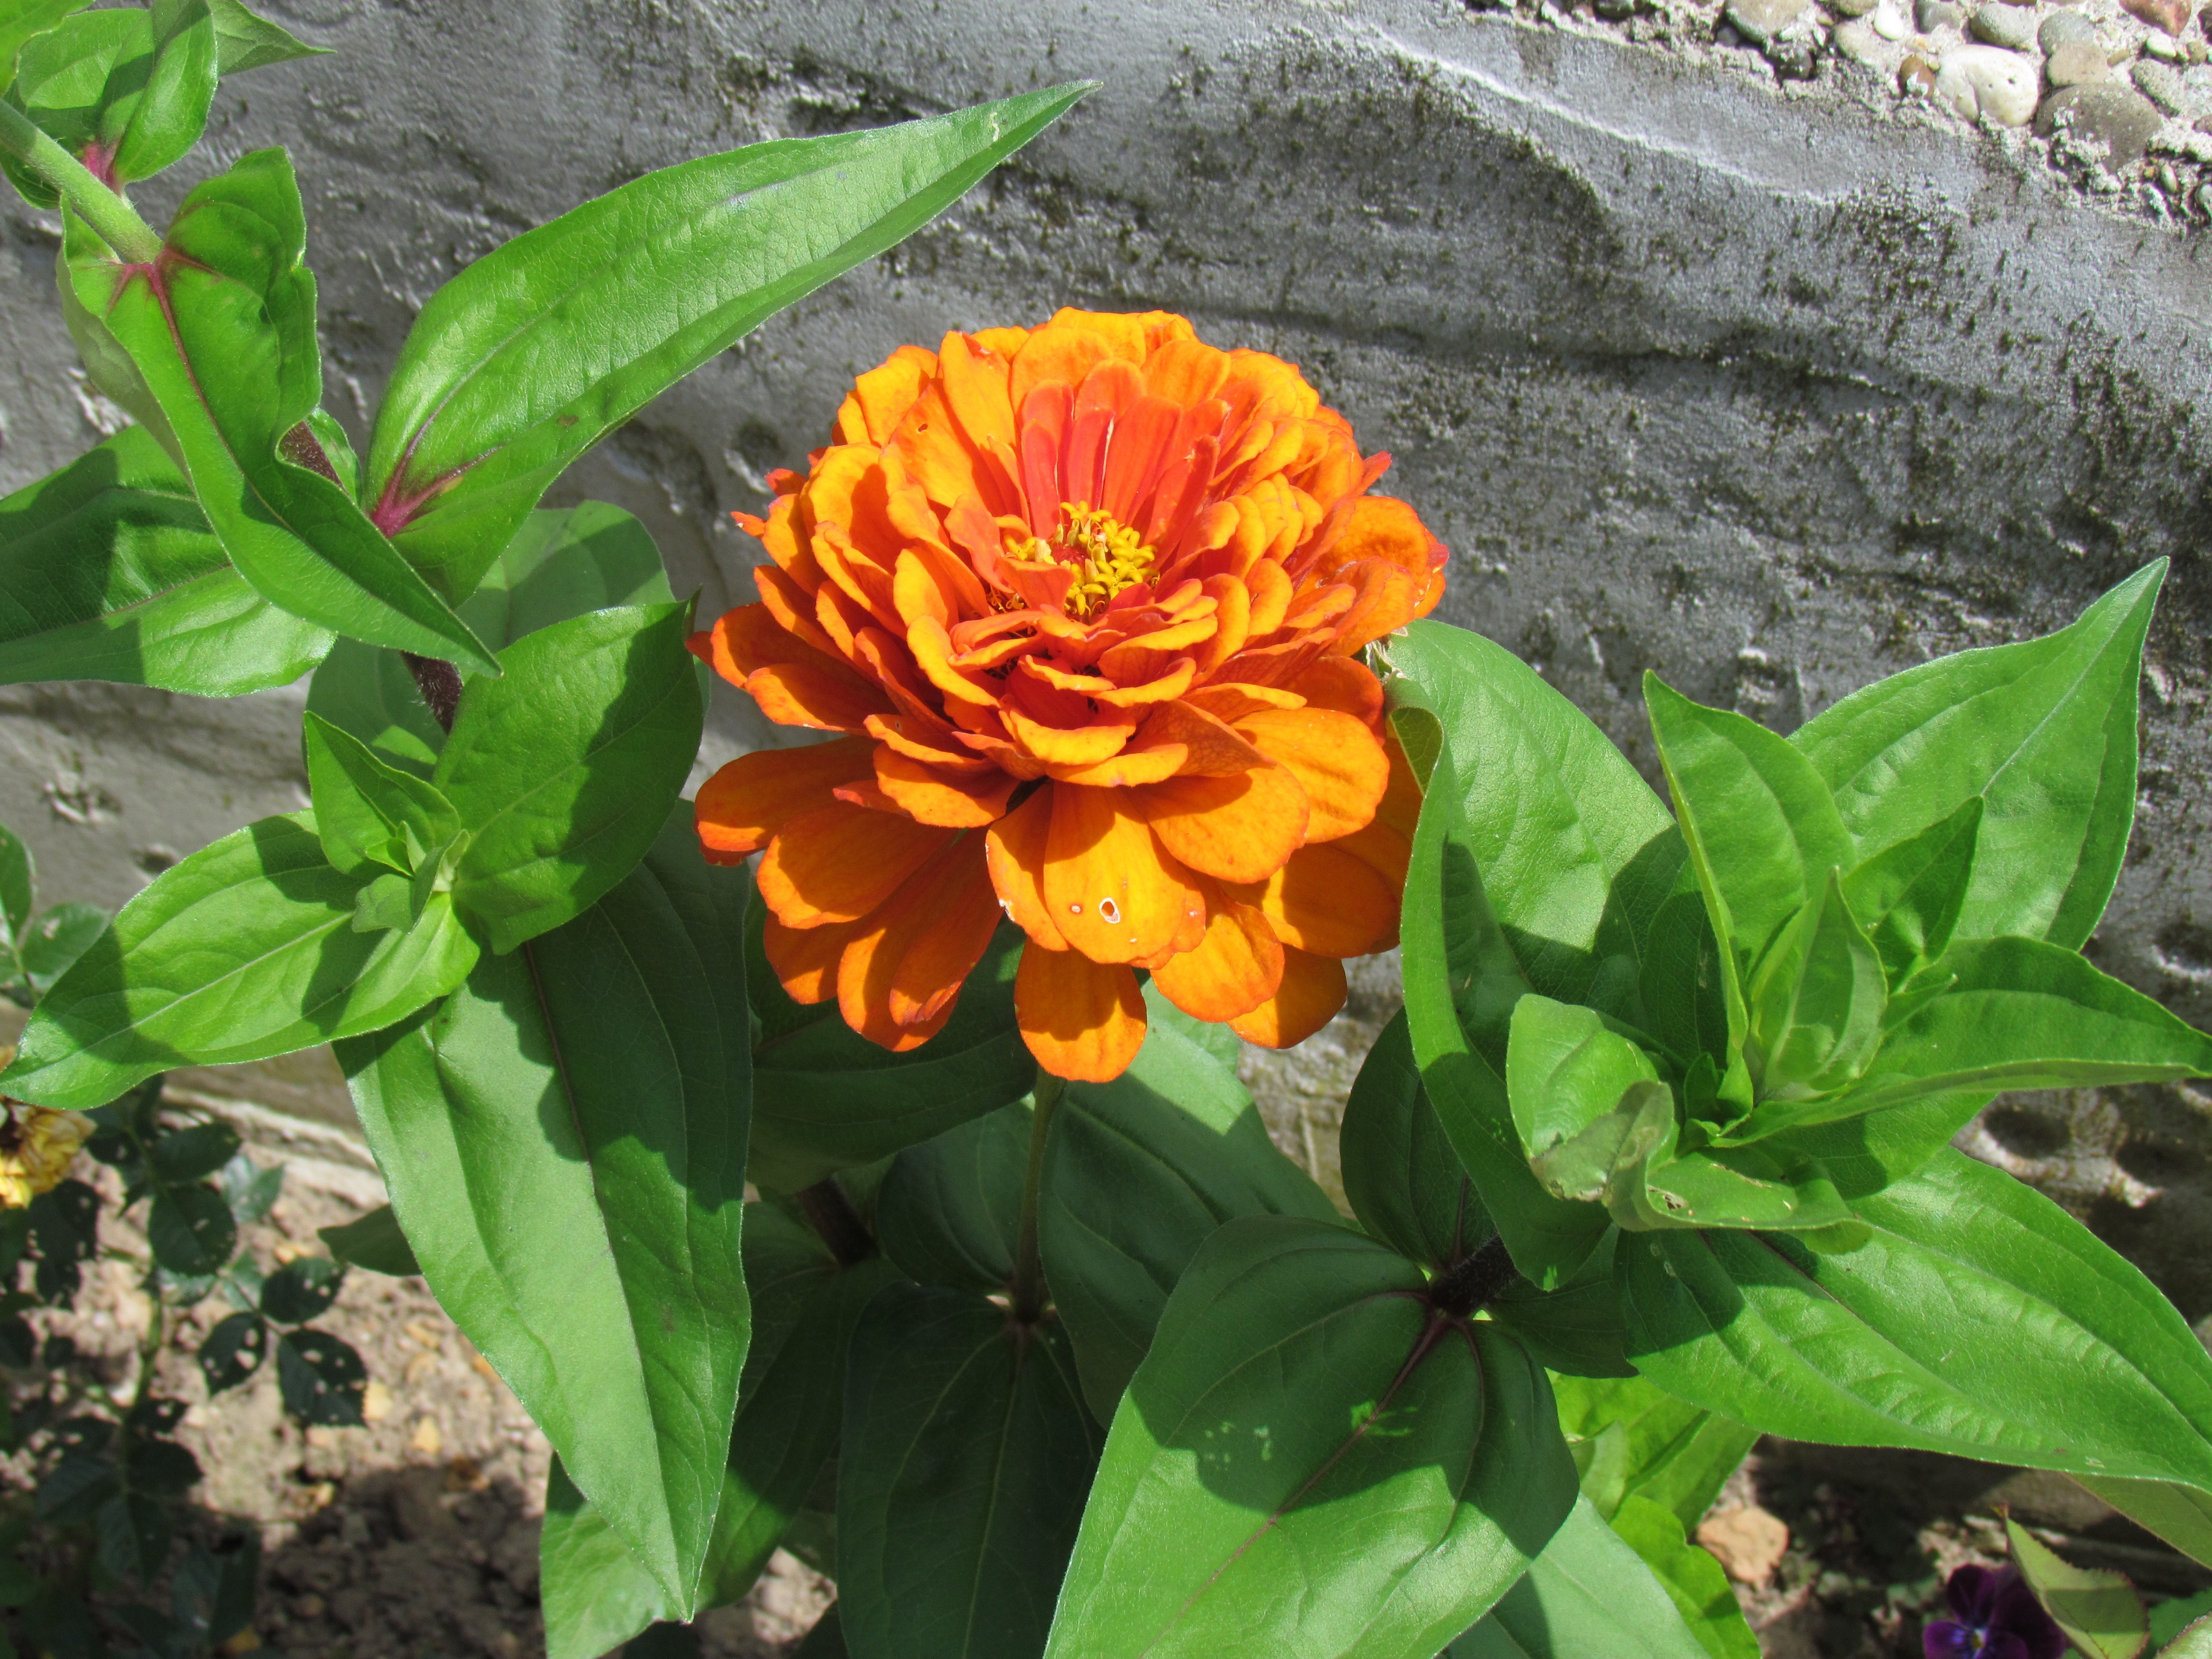
plant, flower, botany, garden, flora, flowering plant, daisy family, annual plant, land plant